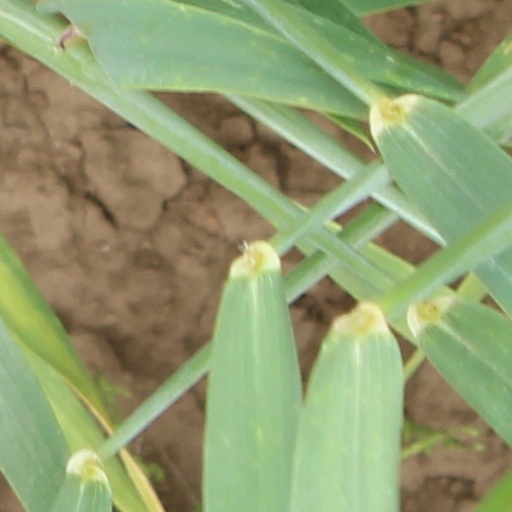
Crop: wheat